Detroit Public Schools Community District

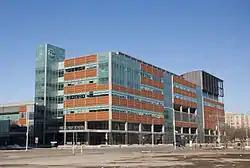
Cass Technical High School

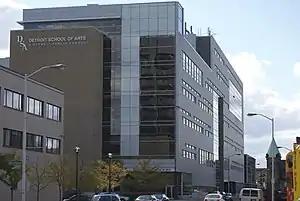
Detroit School of Arts

In 2007, "Education Week" published study that claimed that Detroit Public School's graduation rate was 24.9%. Groups including state and local officials said that the study failed to take into account high school students who leave the district for charter schools, other school districts or who move out of the area. Detroit Public Schools claim that in 2005–2006 the graduation rate was 68 percent and expected it to hold constant in 2006–2007. On February 14, 2009, the "Detroit Free Press" reported that United States Secretary of Education Arne Duncan had concern over the quality of education Detroit children were receiving. A spokesman later stated that Duncan had no specific plans for Detroit. The students in Detroit's public schools perennially score at the bottom compared to other large urban school systems.